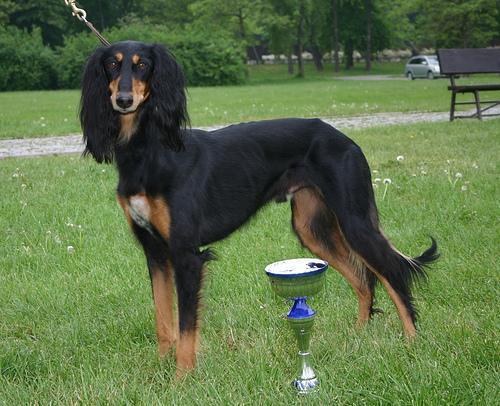
Saluki